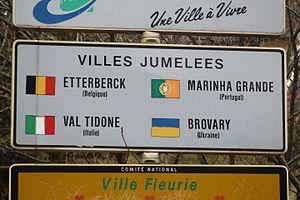
Panneau de jumelage de Fontenay-sous-Bois depuis Nogent-sur-Marne le long de la rue de Joinville.
Fontenay-sous-Bois est une commune française située dans le département du Val-de-Marne à la limite de la Seine-Saint-Denis en région Île-de-France.